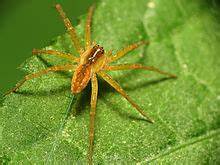
Label: spider